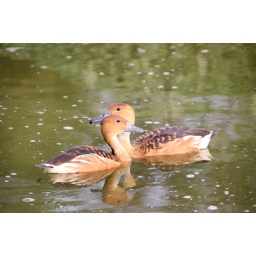
ducks in river